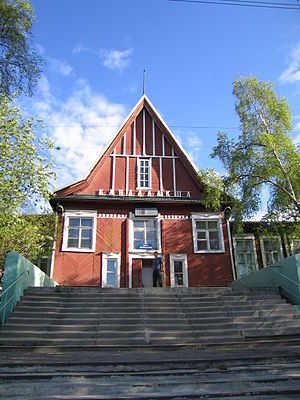
Kandalaksja
Kandalaksja er en by i Murmansk oblast i det nordvestlige Rusland på 39.244 indbyggere. Byen ligger på Kolahalvøen, inderst i Kandalaksjabugten ved Hvidehavet nord for polarcirklen og ca. 277 km fra Murmansk.